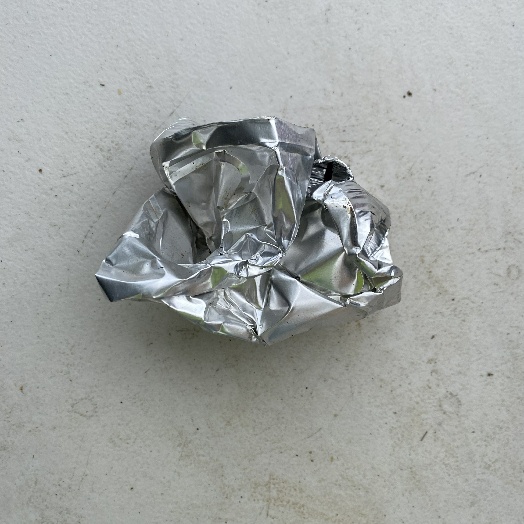
Label: Metal